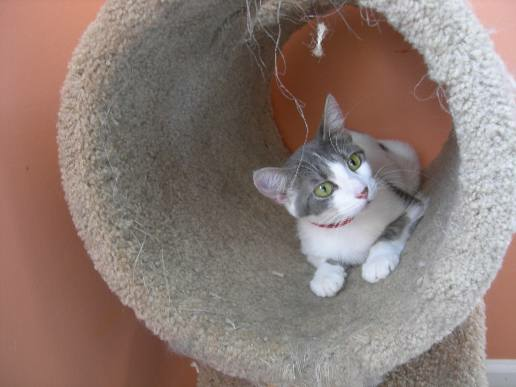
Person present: No